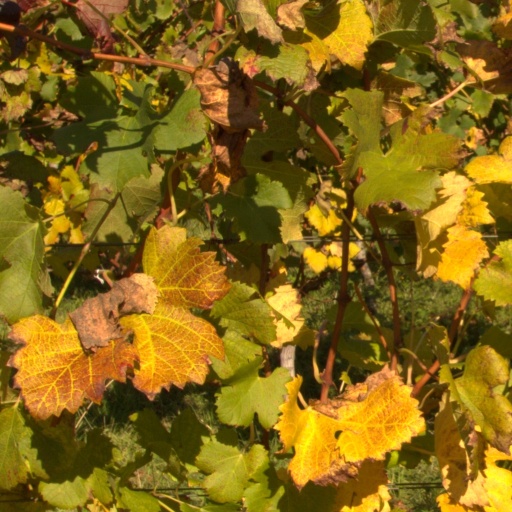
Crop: grape